Philip (husband of Berenice I of Egypt)

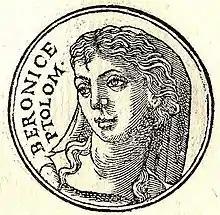
Berenice I from "Promptuarii Iconum Insigniorum"

In c. 325 BC, Philip married Berenice I as her first husband. Pausanias (1.7.1), criticises his marriage to Berenice I and describes him as "a Macedonian but of no note and of lowly origin". The ancient sources don’t say anything else about him and there is no evidence against this. Philip must have been a nobleman of some social status and influence as he married the great-niece of the powerful Regent Antipater and the grandchild of Antipater’s brother Cassander.